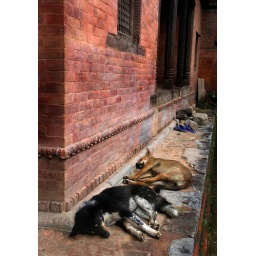
Feral dogs sleeping at a temple in Kathmandu, Nepal